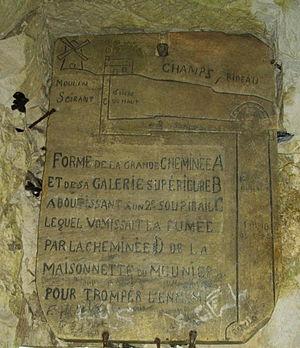
plaque explicative de la grande cheminée